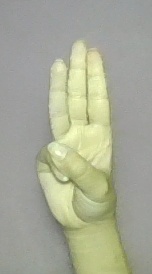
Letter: thaa